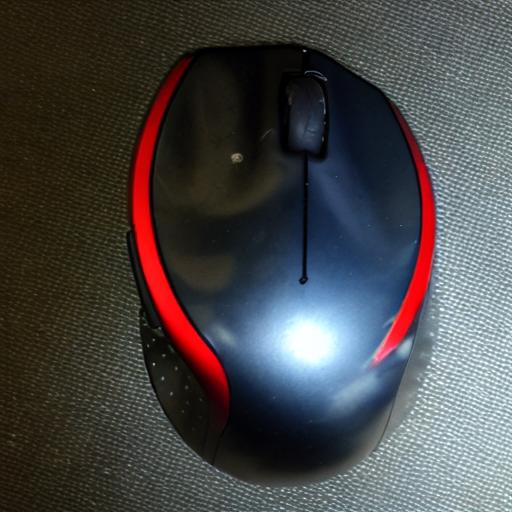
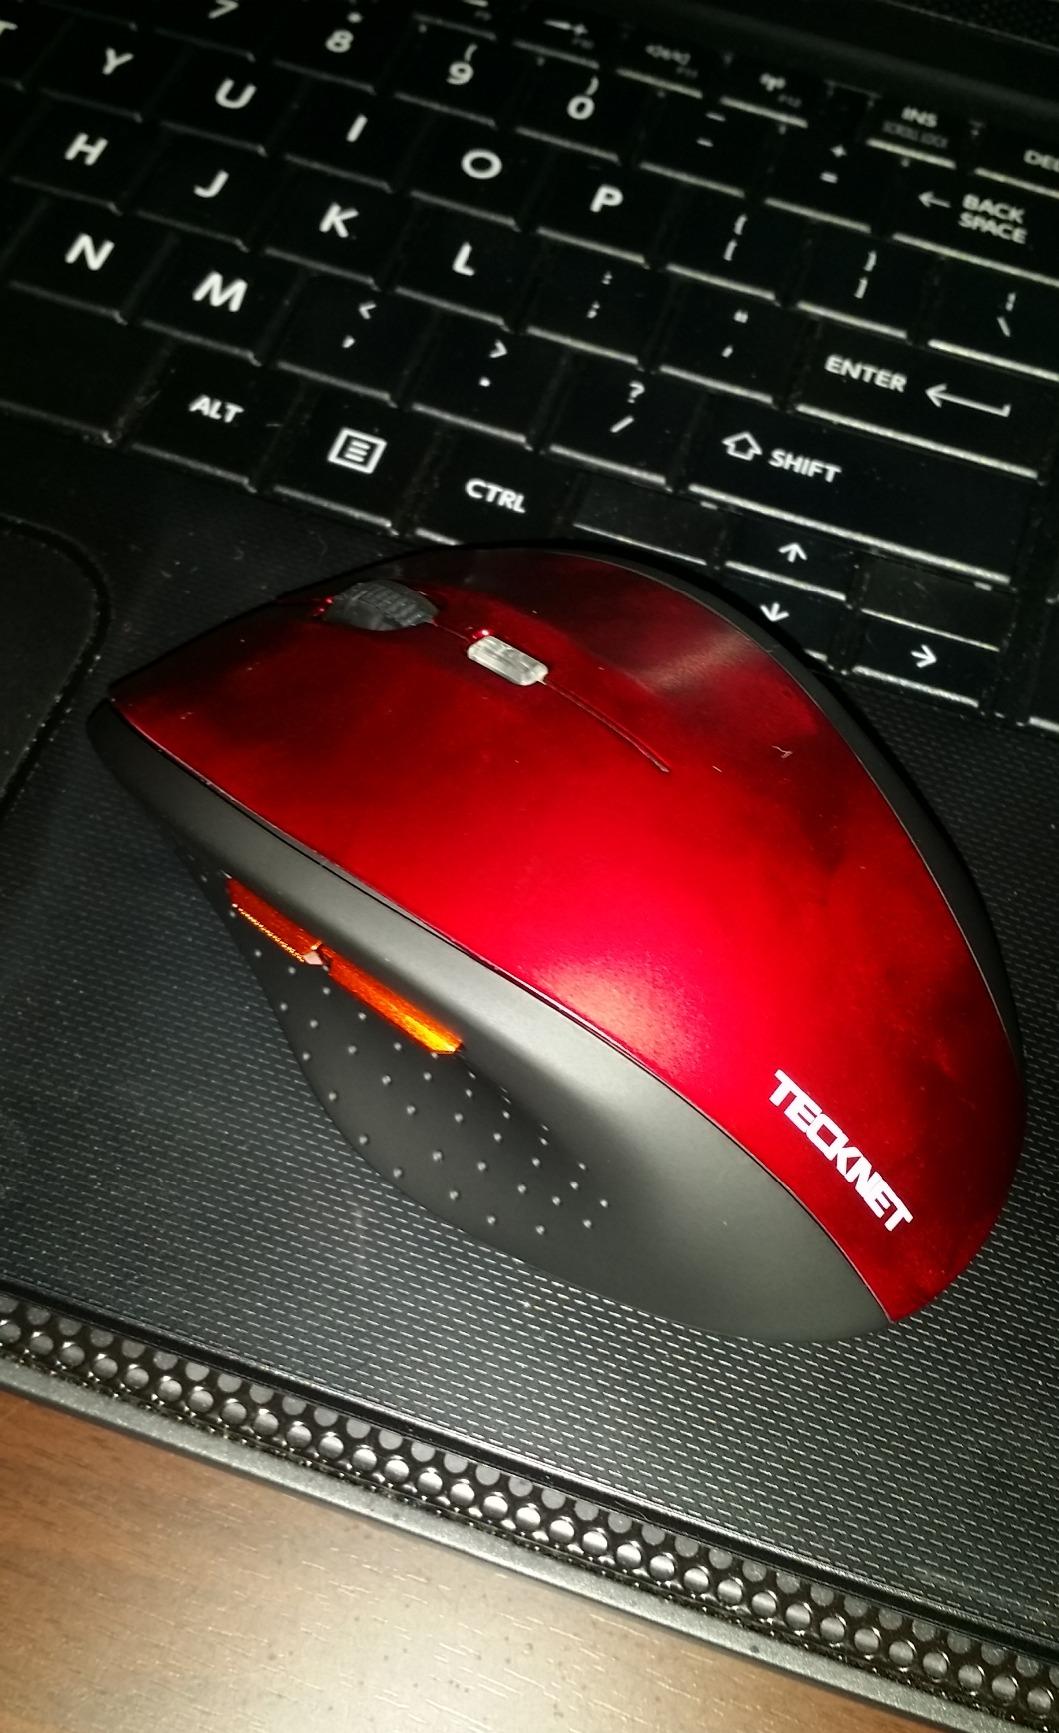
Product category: mouse
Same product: no